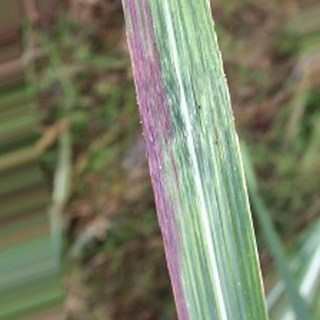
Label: sugarcane_bacterial_blight